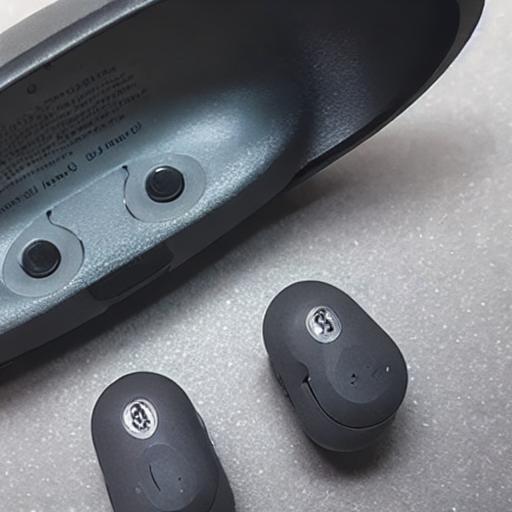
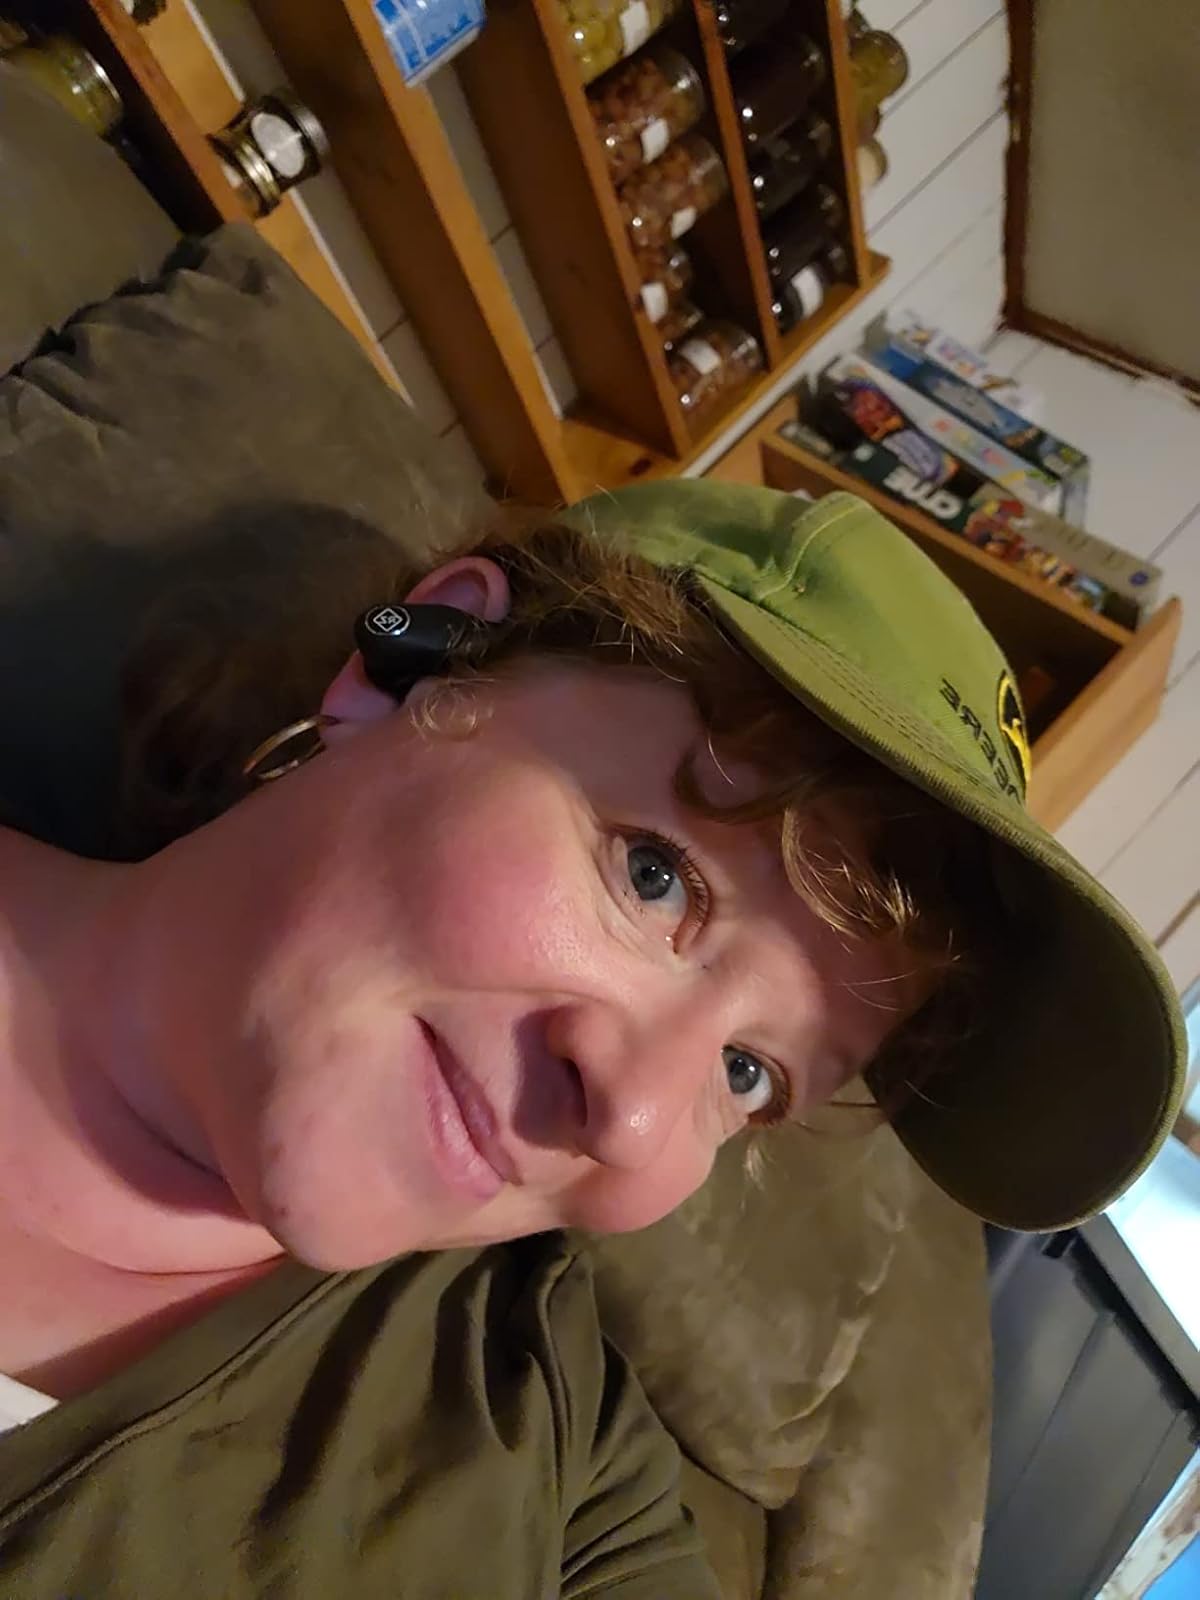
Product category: earbuds
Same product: no